Christianity in the 12th century

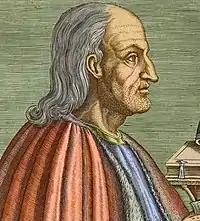
Anselm of Canterbury

The next wave of monastic reform came with the Cistercian Movement. The first Cistercian abbey was founded by Robert of Molesme in 1098, at Cîteaux Abbey. The keynote of Cistercian life was a return to a literal observance of the Rule of Saint Benedict. Rejecting the developments that the Benedictines had undergone, they tried to reproduce the life exactly as it had been in Saint Benedict's time, indeed in various points they went beyond it in austerity. The most striking feature in the reform was the return to manual labour, and especially to field-work, which became a special characteristic of Cistercian life.